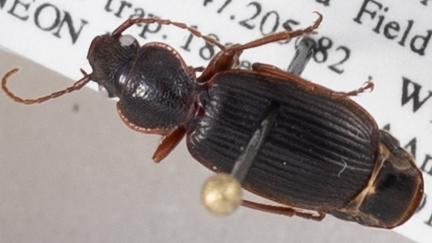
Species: Cymindis cribricollis
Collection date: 2018-09-18
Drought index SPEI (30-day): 0.188
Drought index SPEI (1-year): -0.186
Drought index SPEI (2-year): -0.524